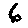
Label: 6